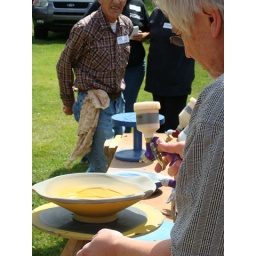
Next he sprays the spotted black on the inside over the scm for orange.